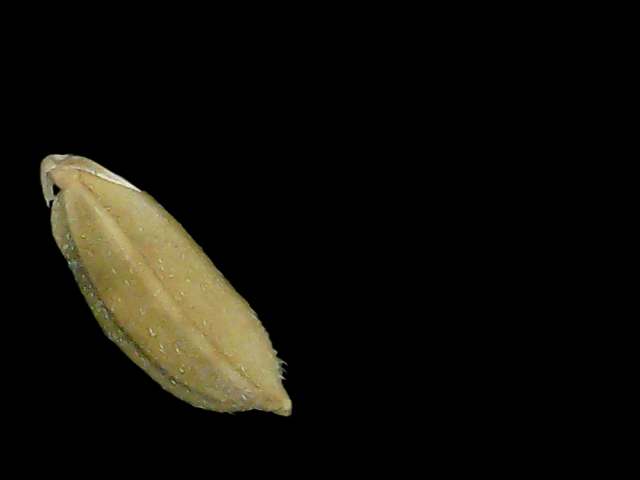
Rice variety: Bd52